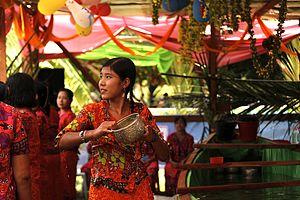
Thingyan est la fête de l'eau du nouvel an birman.
Les Arakanais, sont un groupe ethnique habitant :